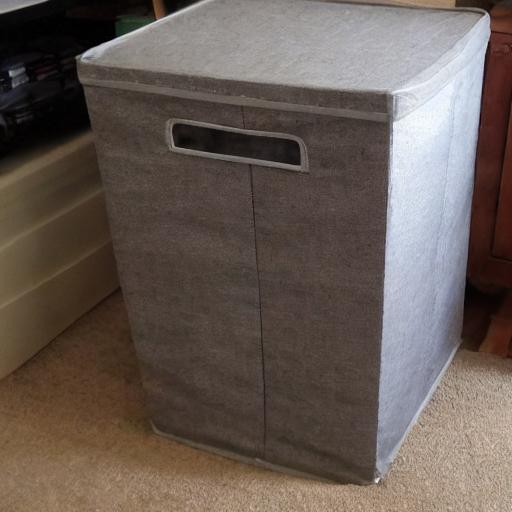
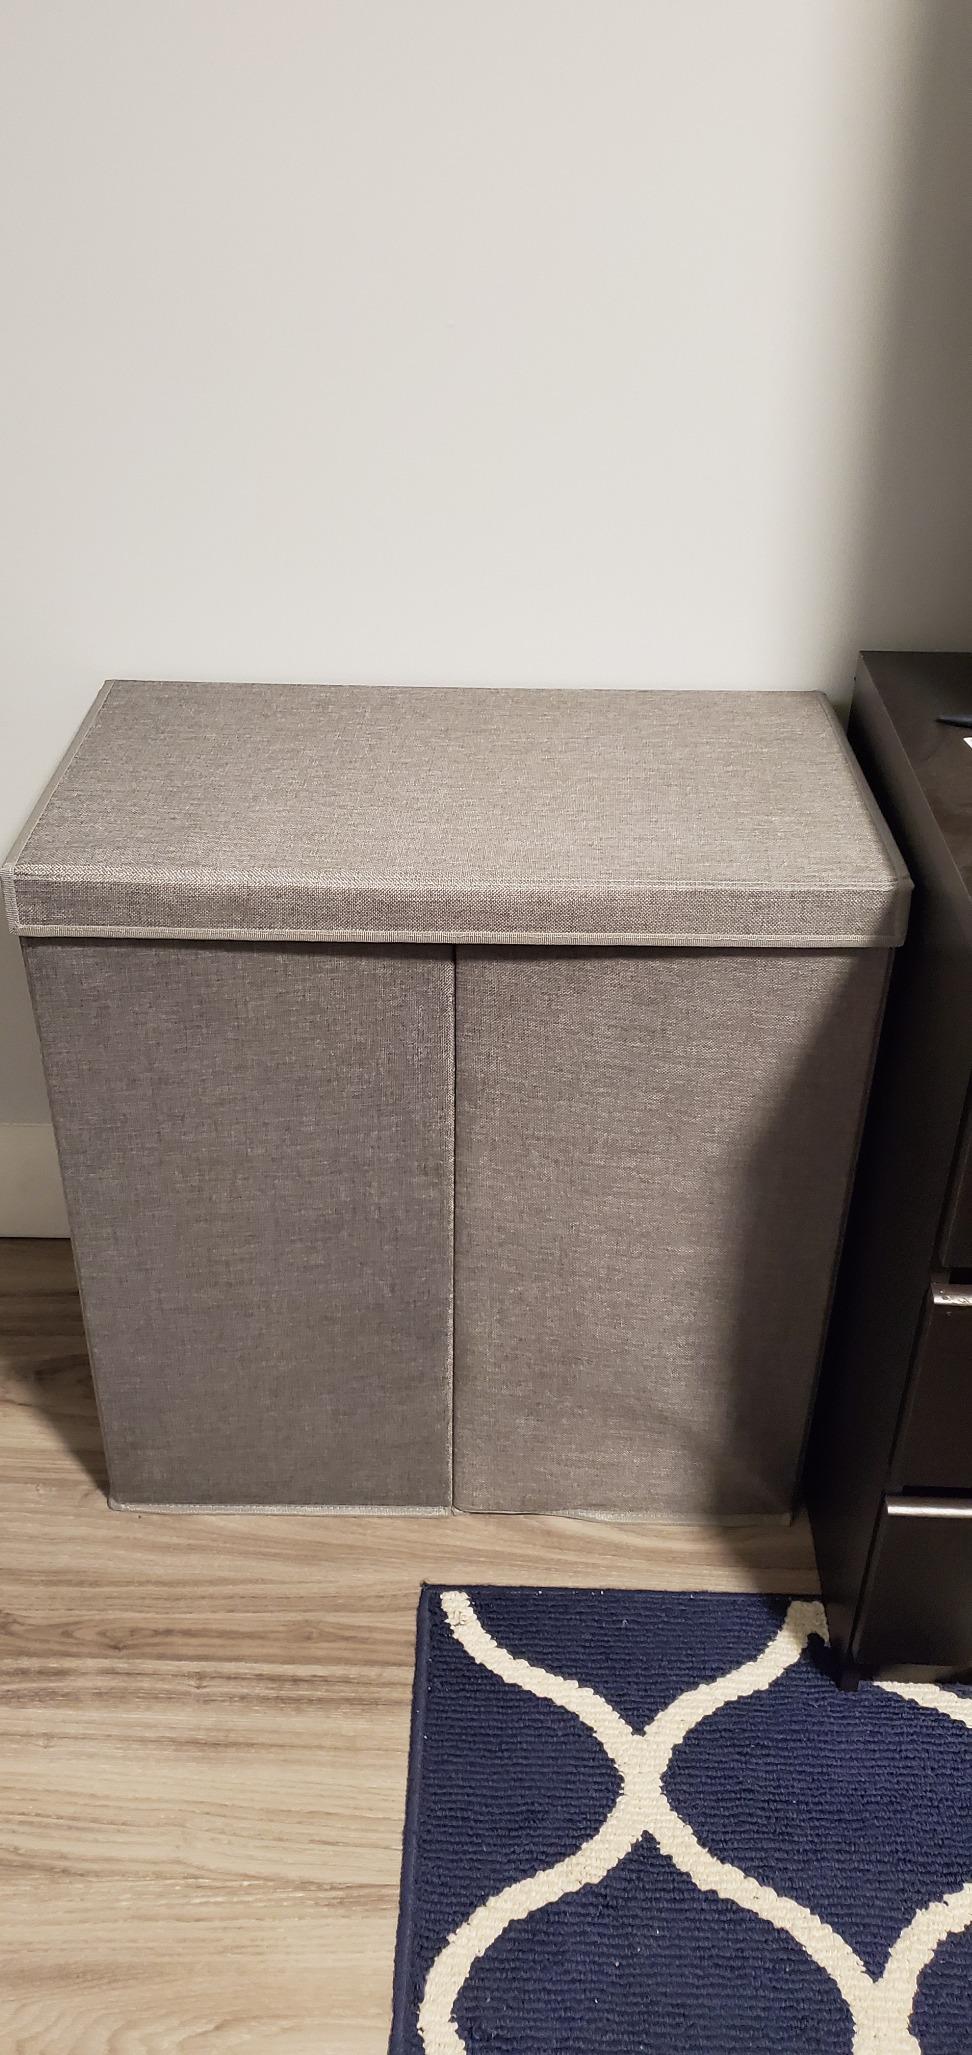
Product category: items_hamper
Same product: no